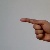
The image shows a hand gesture representing the letter 'G' in Indian Sign Language.